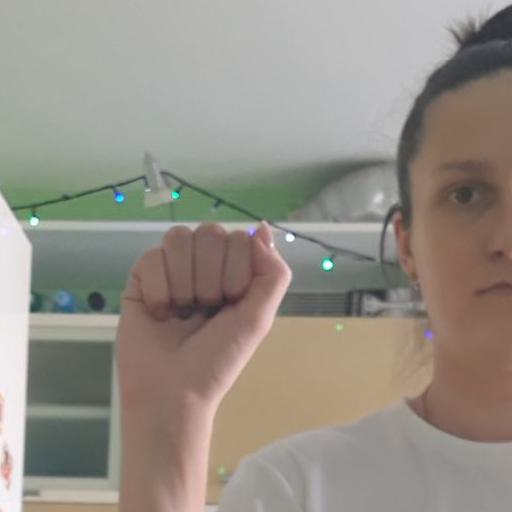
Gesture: fist